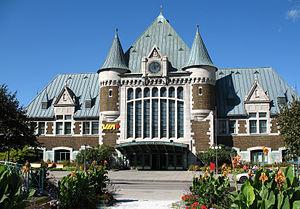
Gare du Palais
Hovedindgangen til Gare du Palais
Gare du Palais eller Du Palais Station er en tog- og busstation i Québec i Canada. Navnet kommer af dets nærhed til intendanten af New Frances palads. Stationen betjenes af Via Rail Canada, Canadas nationale jernbaneselskab for passagertrafik, og af det private bussselskab Orléans Express.